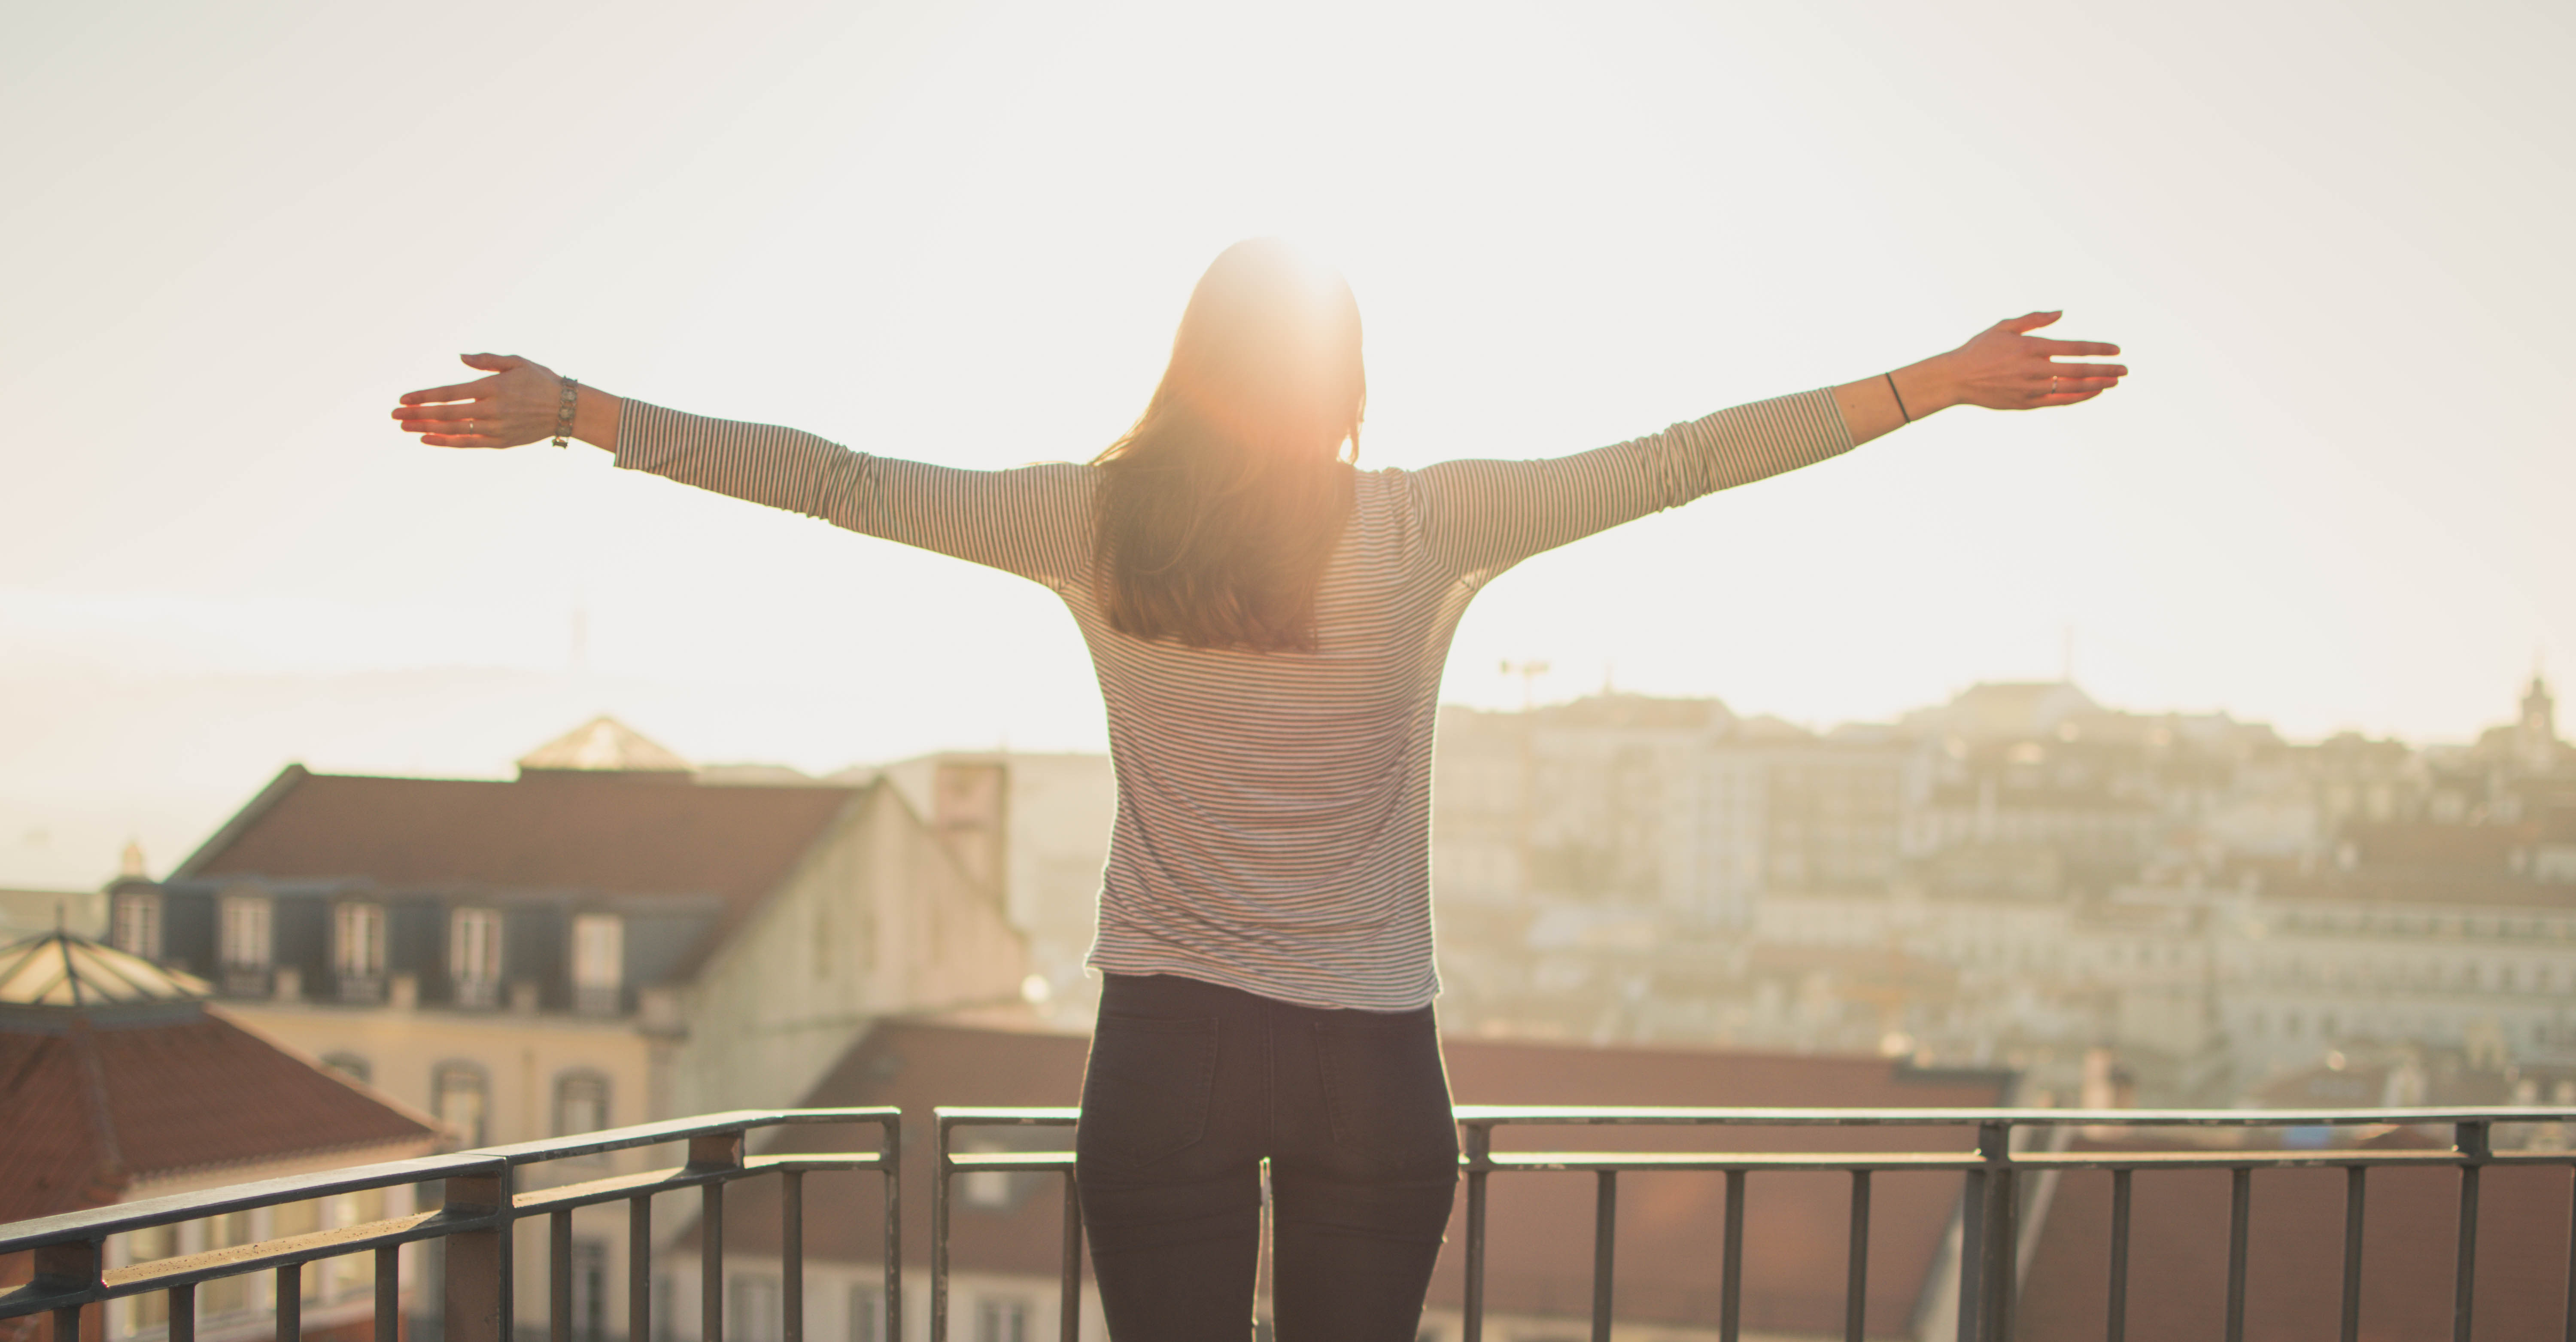
hand, person, sunshine, woman, morning, balcony, standing, human positions, human action, physical fitness, royalty free images